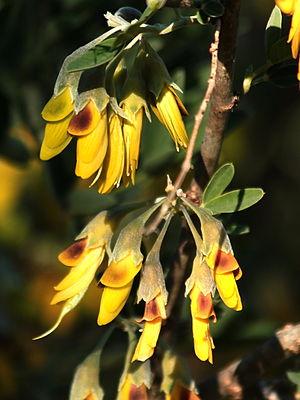
Anagyre fétide Bois puant, anagyre fétide